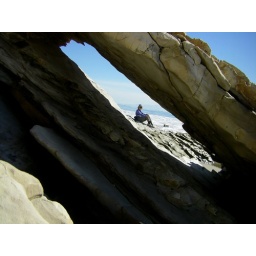
California winter road trip 2011. Opening in a rock formation along the Gaviota coast, California